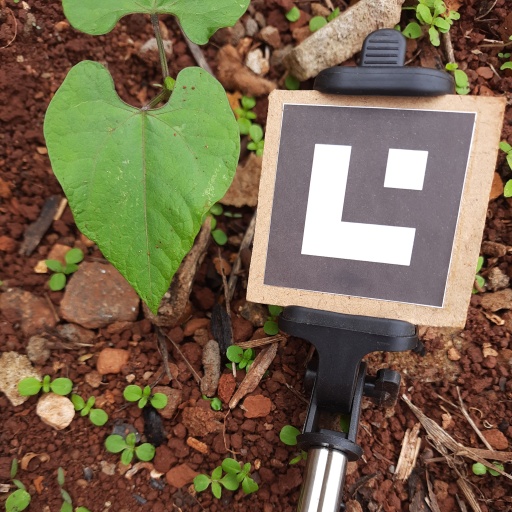
Observations: wavy surface, no eating holes, with soild dust, under cloudy sky